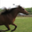
Label: horse